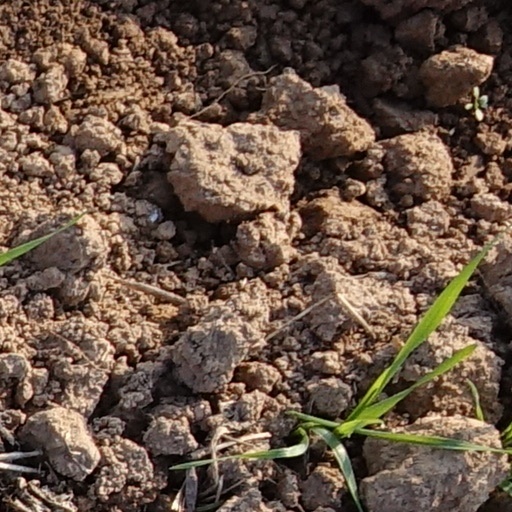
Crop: wheat